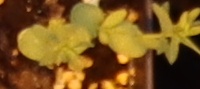
Label: Flax